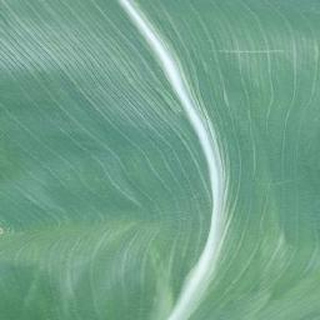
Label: healthy_corn